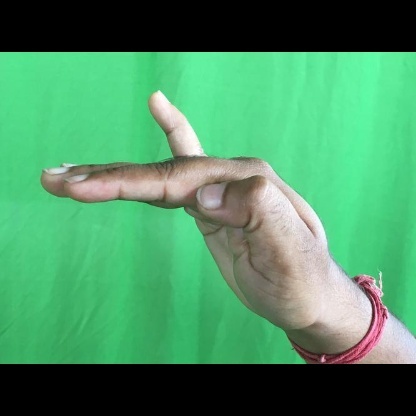
Mudra: Hamsapaksha